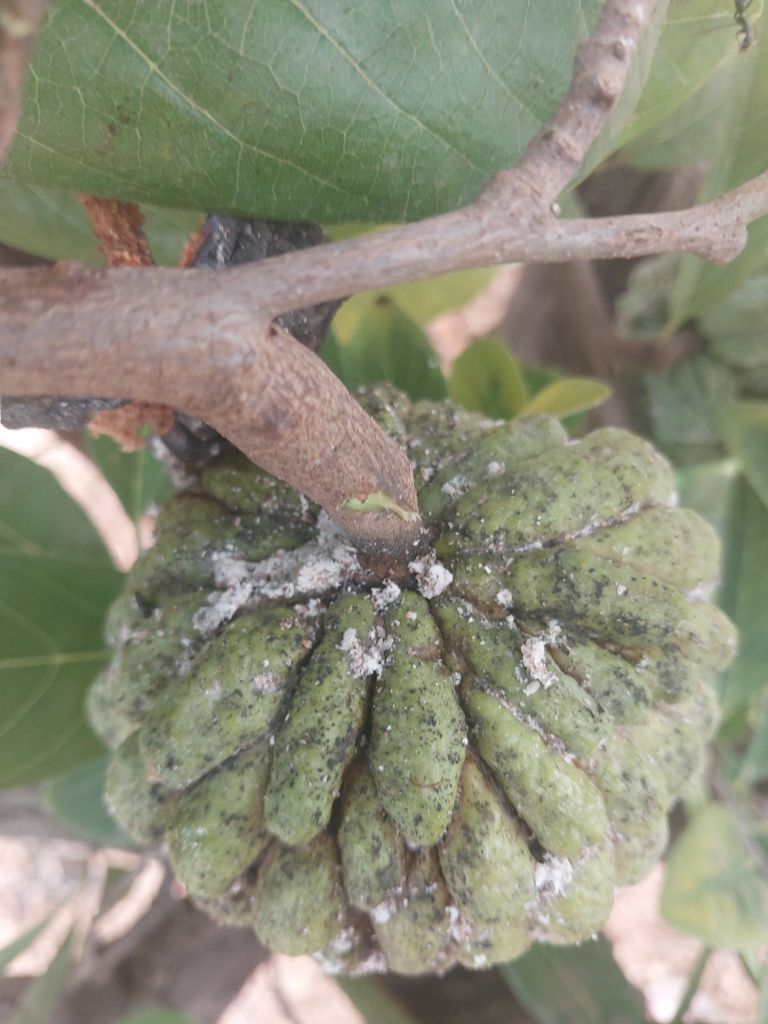
Disease label: Leaf spot on fruit